End of Winter

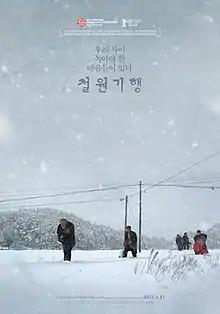
Film poster

End of Winter is a 2014 South Korean drama film. Directed by Kim Dae-hwan in his feature debut and a project of the Graduate School of Cinematic Content at Dankook University, it explores the breakup of a family. It made its world premiere at the 19th Busan International Film Festival in 2014 and won New Currents Award.